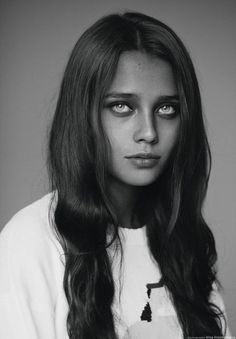
Gender: women